Albert B. Randall

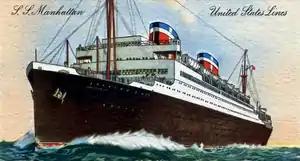
Ss manhattan 1931 united states line

Ultimately, Captain Albert Randall's illustrious career culminated in his promotion to the esteemed position of Commodore of the fleet aboard the flagship Manhattan. His remarkable achievements, from his humble beginnings as an ordinary seaman to his command of prestigious vessels, exemplify his dedication and skill within the maritime industry.